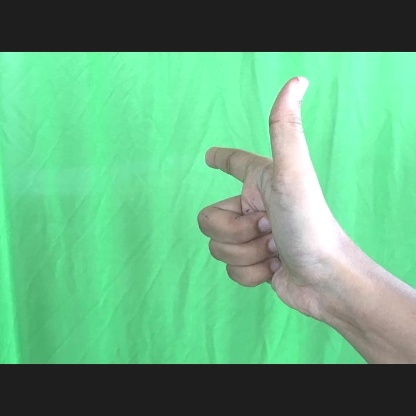
Mudra: Chandrakala